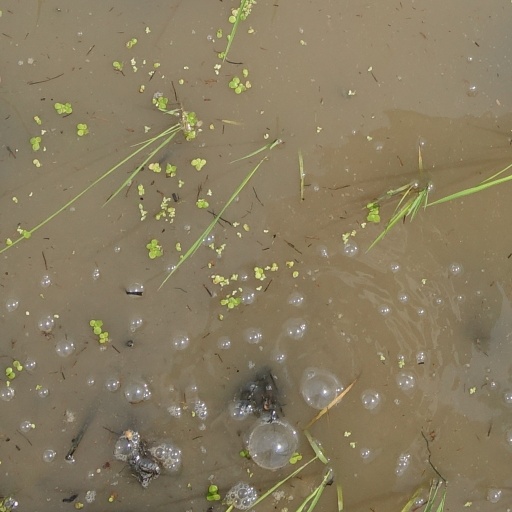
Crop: rice